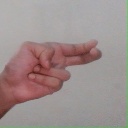
अक्षर: ह